Native American genocide in the United States

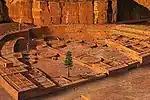
Chaco Canyon and the Pueblo Bonito (center), to , depicted in a 2007 NASA reconstruction

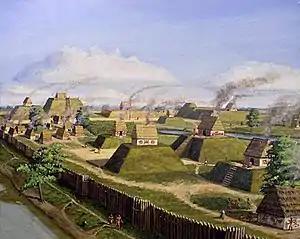
Artist's representation of the Kincaid site in Massac County, Illinois, to

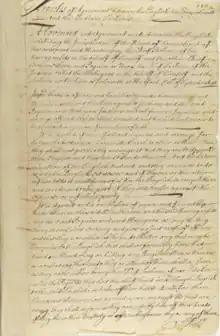
A 1743 copy of the Treaty of Hartford of 1638, through which English colonists sought to eradicate the Pequot cultural identity by prohibiting Pequot survivors of the war from returning to their lands, speaking their tribal language, or referring to themselves as Pequots.

Population estimates for the pre-Columbian U.S. territory generally range from between 1 and 5 million people. Prominent cultures in the historical period before colonization included: Adena, Old Copper, Oasisamerica, Woodland, Fort Ancient, Hopewell tradition and Mississippian cultures.